Octave Gallian

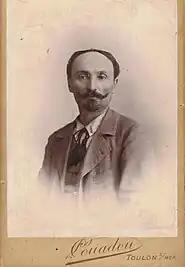
Octave Gallian (1890)

Lazare Octave Georges Victor Gallian (21 July 1855, Toulon – 10 January 1918, Paris) was a French painter, known for portraits and landscapes.